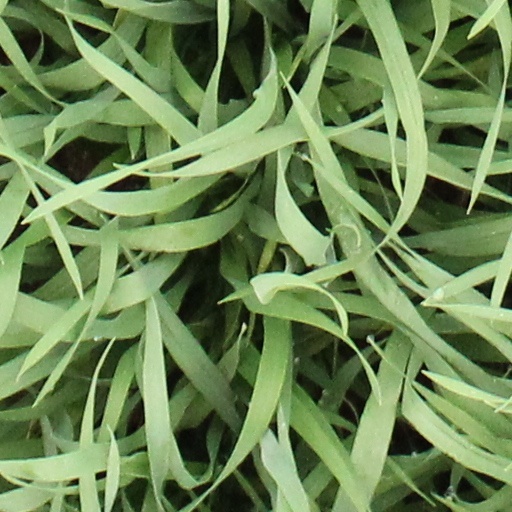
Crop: wheat